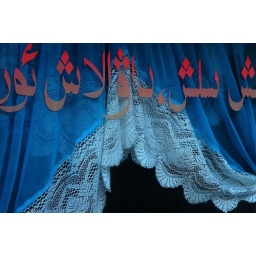
A window curtain in Kashgar, Xinjiang, China.